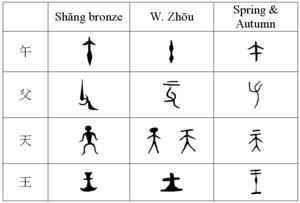
Le style bronze est un style de calligraphie extrême-orientale créée par Xiaoshi, ministre du roi Cheng Tang de la dynastie des Shang.